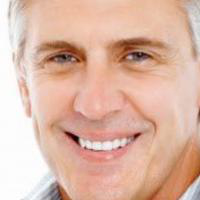
Age group: age 41-55